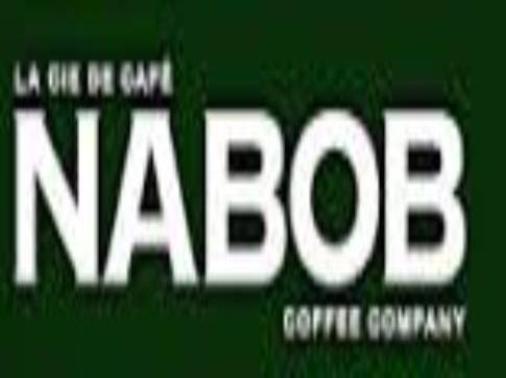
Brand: nabob
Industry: Food